University of Cincinnati

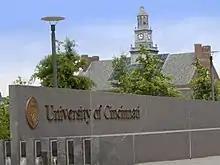
Entrance to main campus at UC

By 1893, the university expanded beyond its primary location on Clifton Avenue and relocated to its present location in the Heights neighborhood. As the university expanded, the rectors merged the institution with Cincinnati Law School, establishing the University of Cincinnati College of Law. In 1896, the Ohio Medical College joined Miami Medical College to form the Ohio-Miami Medical Department of the University of Cincinnati in 1909. As political movements for temperance and suffrage grew, the university established Teacher's College in 1905 and a Graduate School in the College of Arts and Sciences in 1906. The Queen City College of Pharmacy, acquired from Wilmington College (Ohio), became the present James L. Winkle College of Pharmacy.